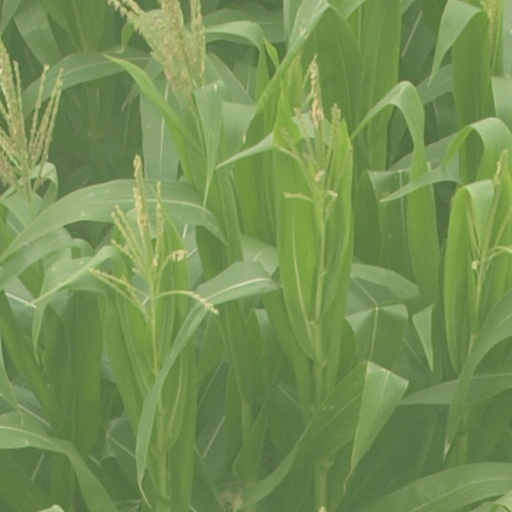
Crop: maize; corn